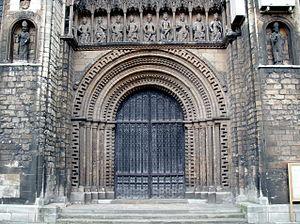
La Cathédrale de la Vierge Marie de Lincoln est un édifice religieux anglican située à Lincoln en Angleterre et le siège du diocèse de Lincoln. Sa construction a commencé en 1088 et s’est poursuivie par phases tout au long du Moyen Âge. Elle a été réputée la plus haute structure du monde pendant 238 ans. La flèche centrale de 160 mètres s’est écroulée en 1549 et n’a pas été reconstruite. C'est alors l'Église Sainte-Marie de Stralsund en Allemagne qui est devenue la plus haute structure avec une hauteur de 151 mètres.